Roman Catholic Archdiocese of Goa and Daman

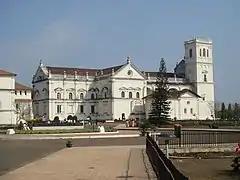
Cathedral of St Catherine, Goa

The archdiocese consists of the State of Goa and the union territory of Dadra and Nagar Haveli and Daman and Diu in India. As of 2014, it pastorally served 641,231 Catholics (31.0% of 2,067,200 total) on 4,194 km in 167 parishes and 124 missions with 715 priests (410 diocesan, 305 religious), 1,503 lay religious (538 brothers, 965 sisters) and 80 seminarians.